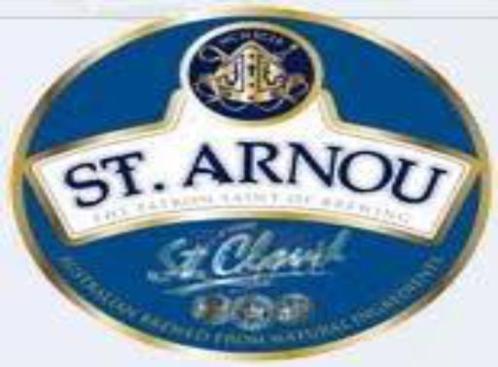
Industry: Food